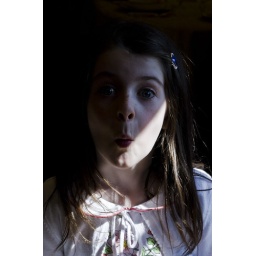
Tierney by the door in my kitchen